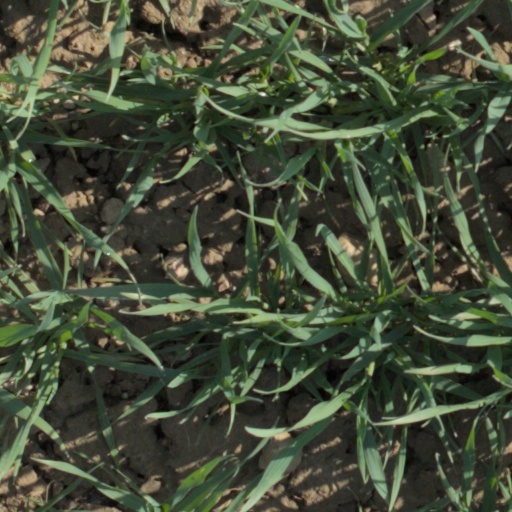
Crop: wheat